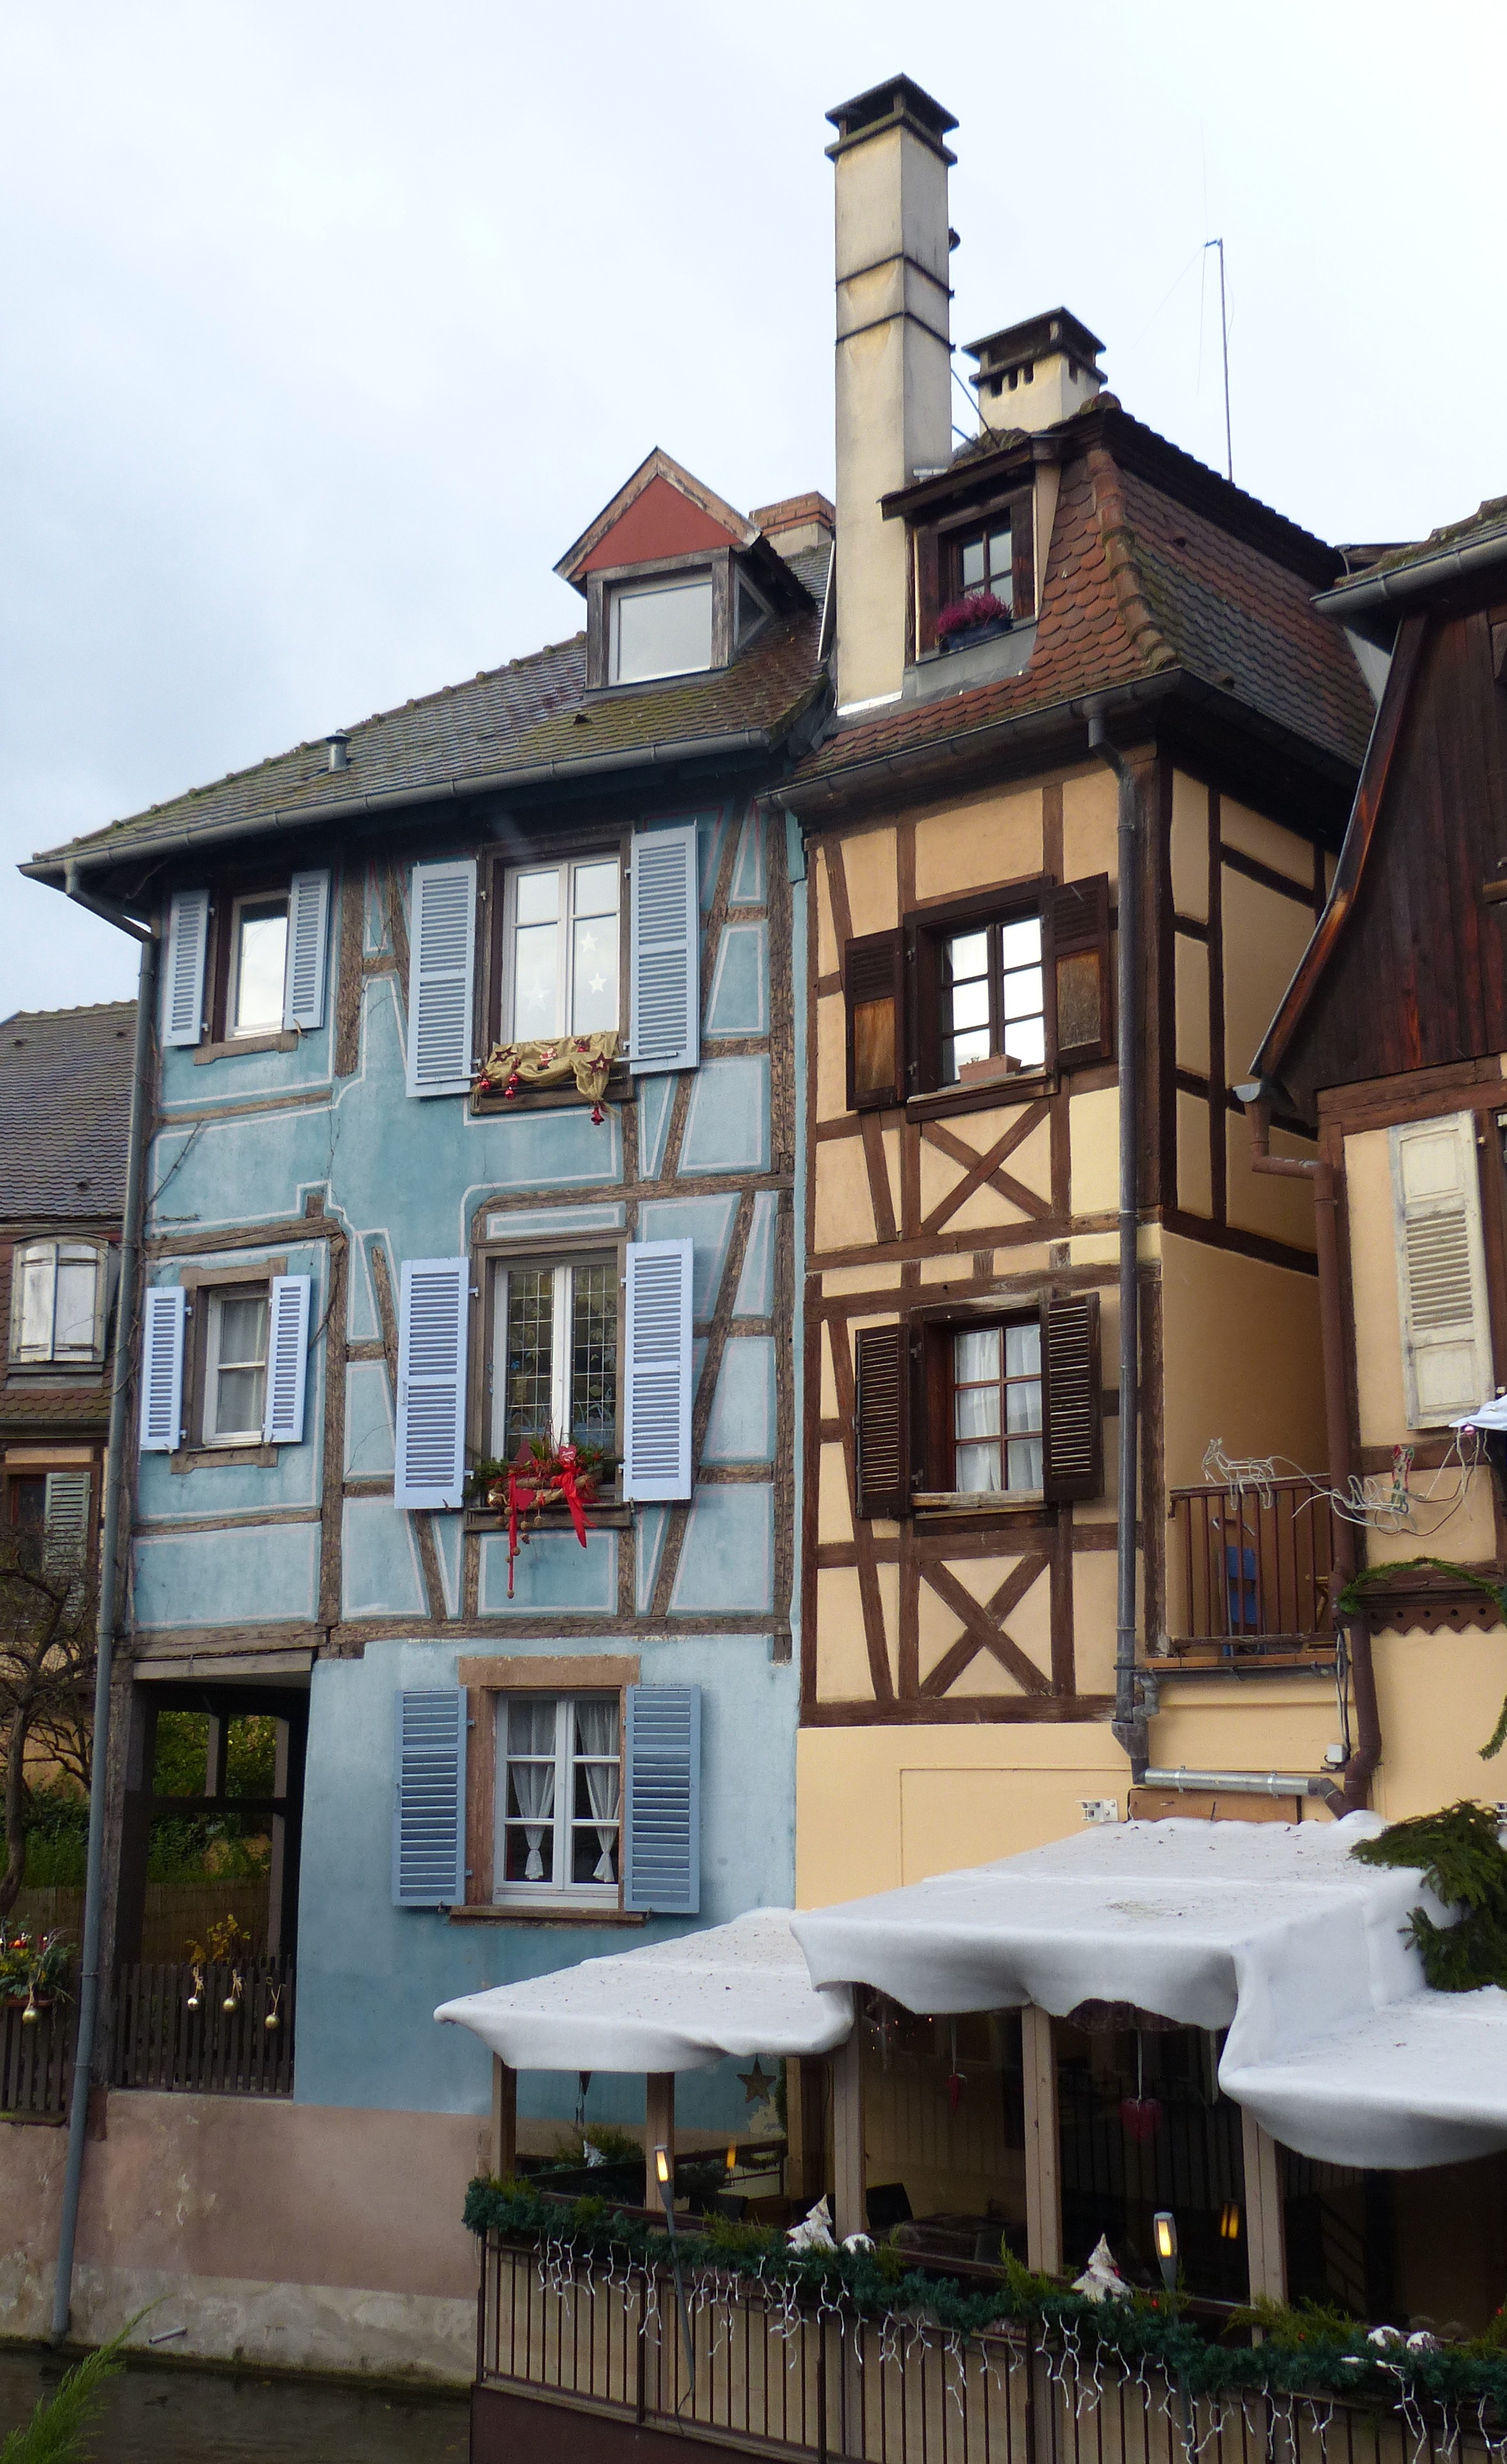
architecture, villa, house, town, building, home, village, cottage, facade, property, winding, apartment, old town, estate, colmar, neighbourhood, truss, residential area